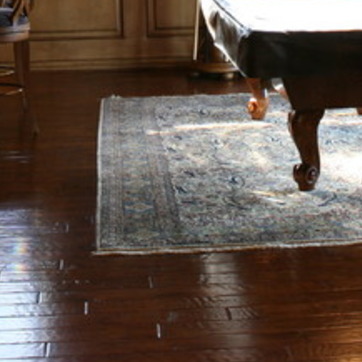
Material: carpet